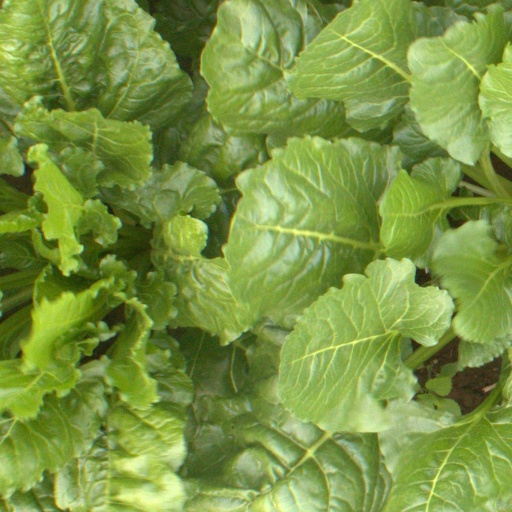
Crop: sugar beet